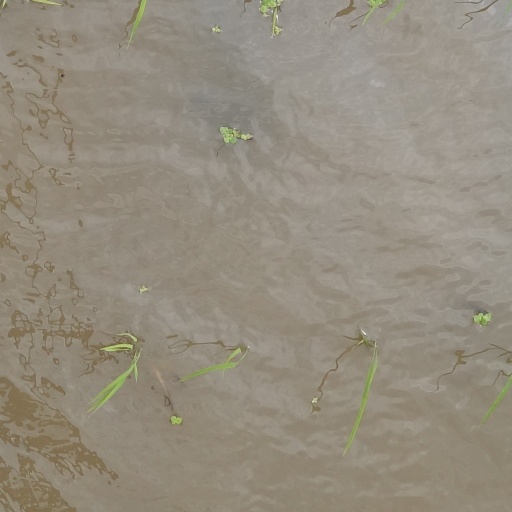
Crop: rice